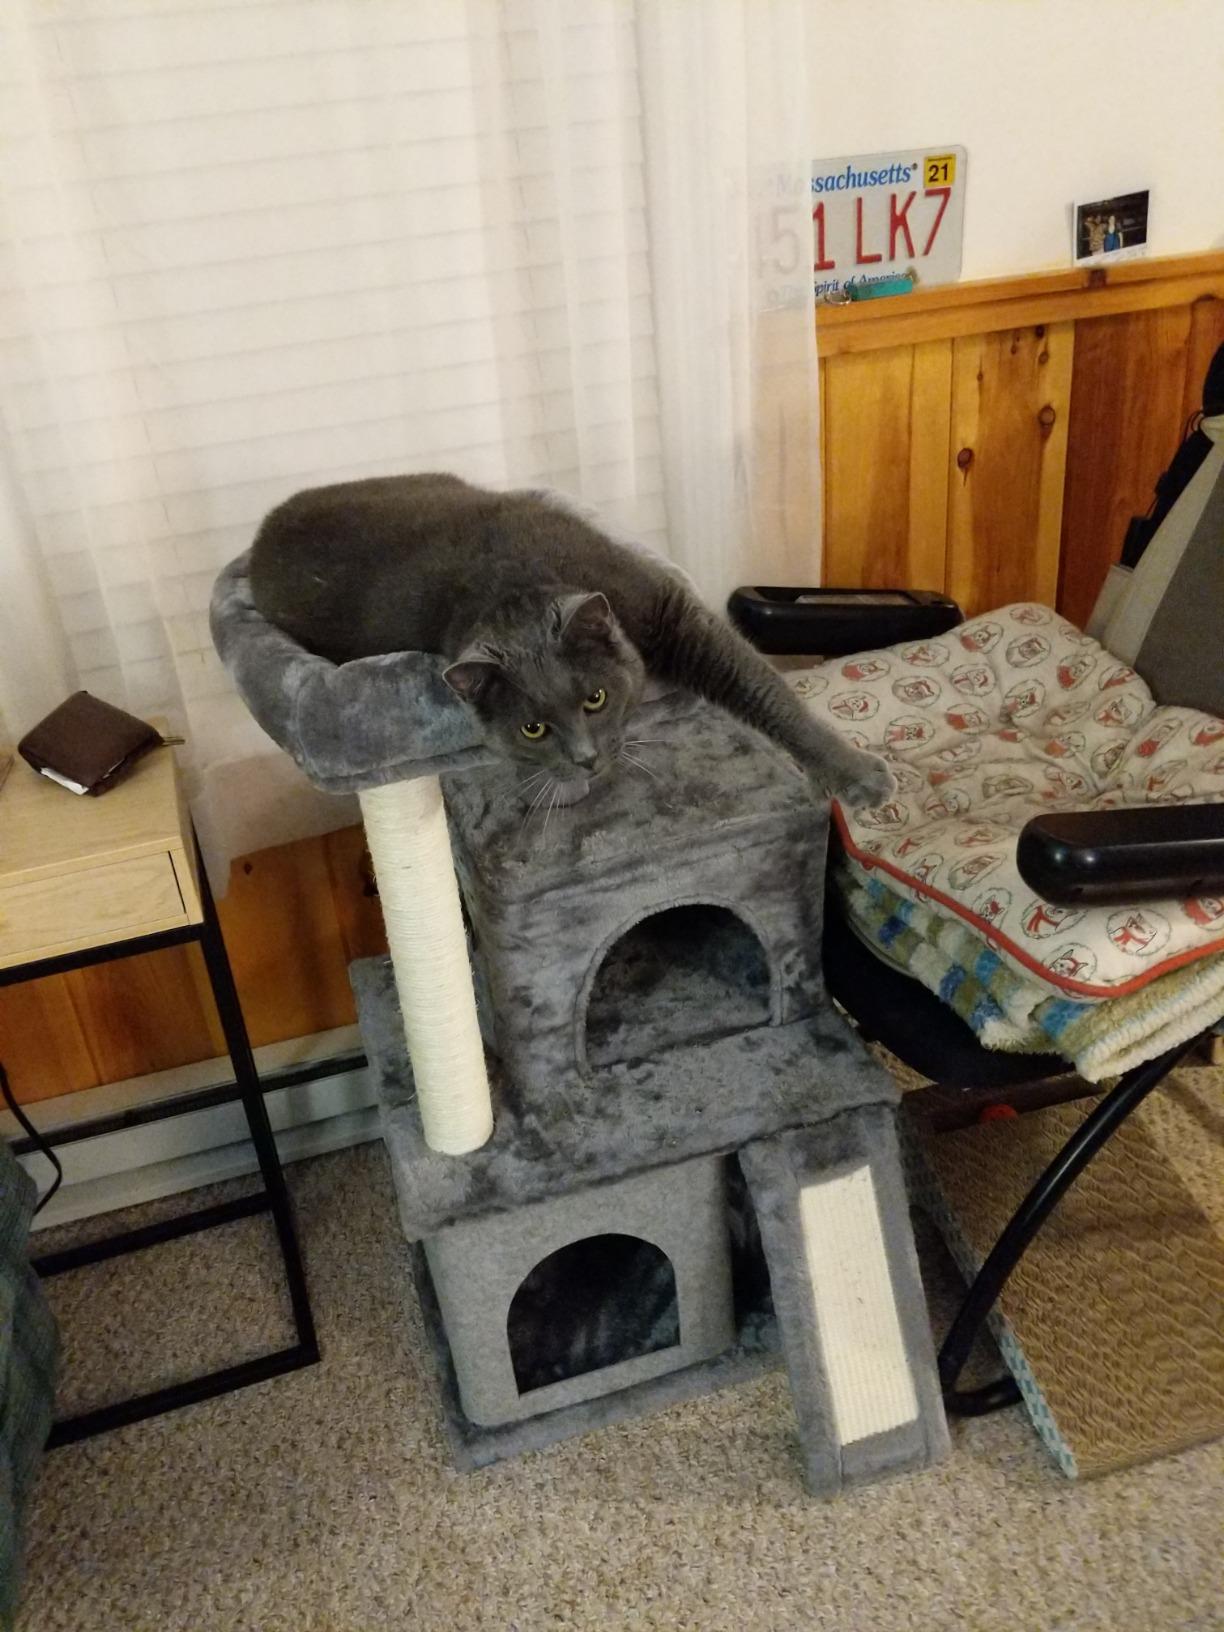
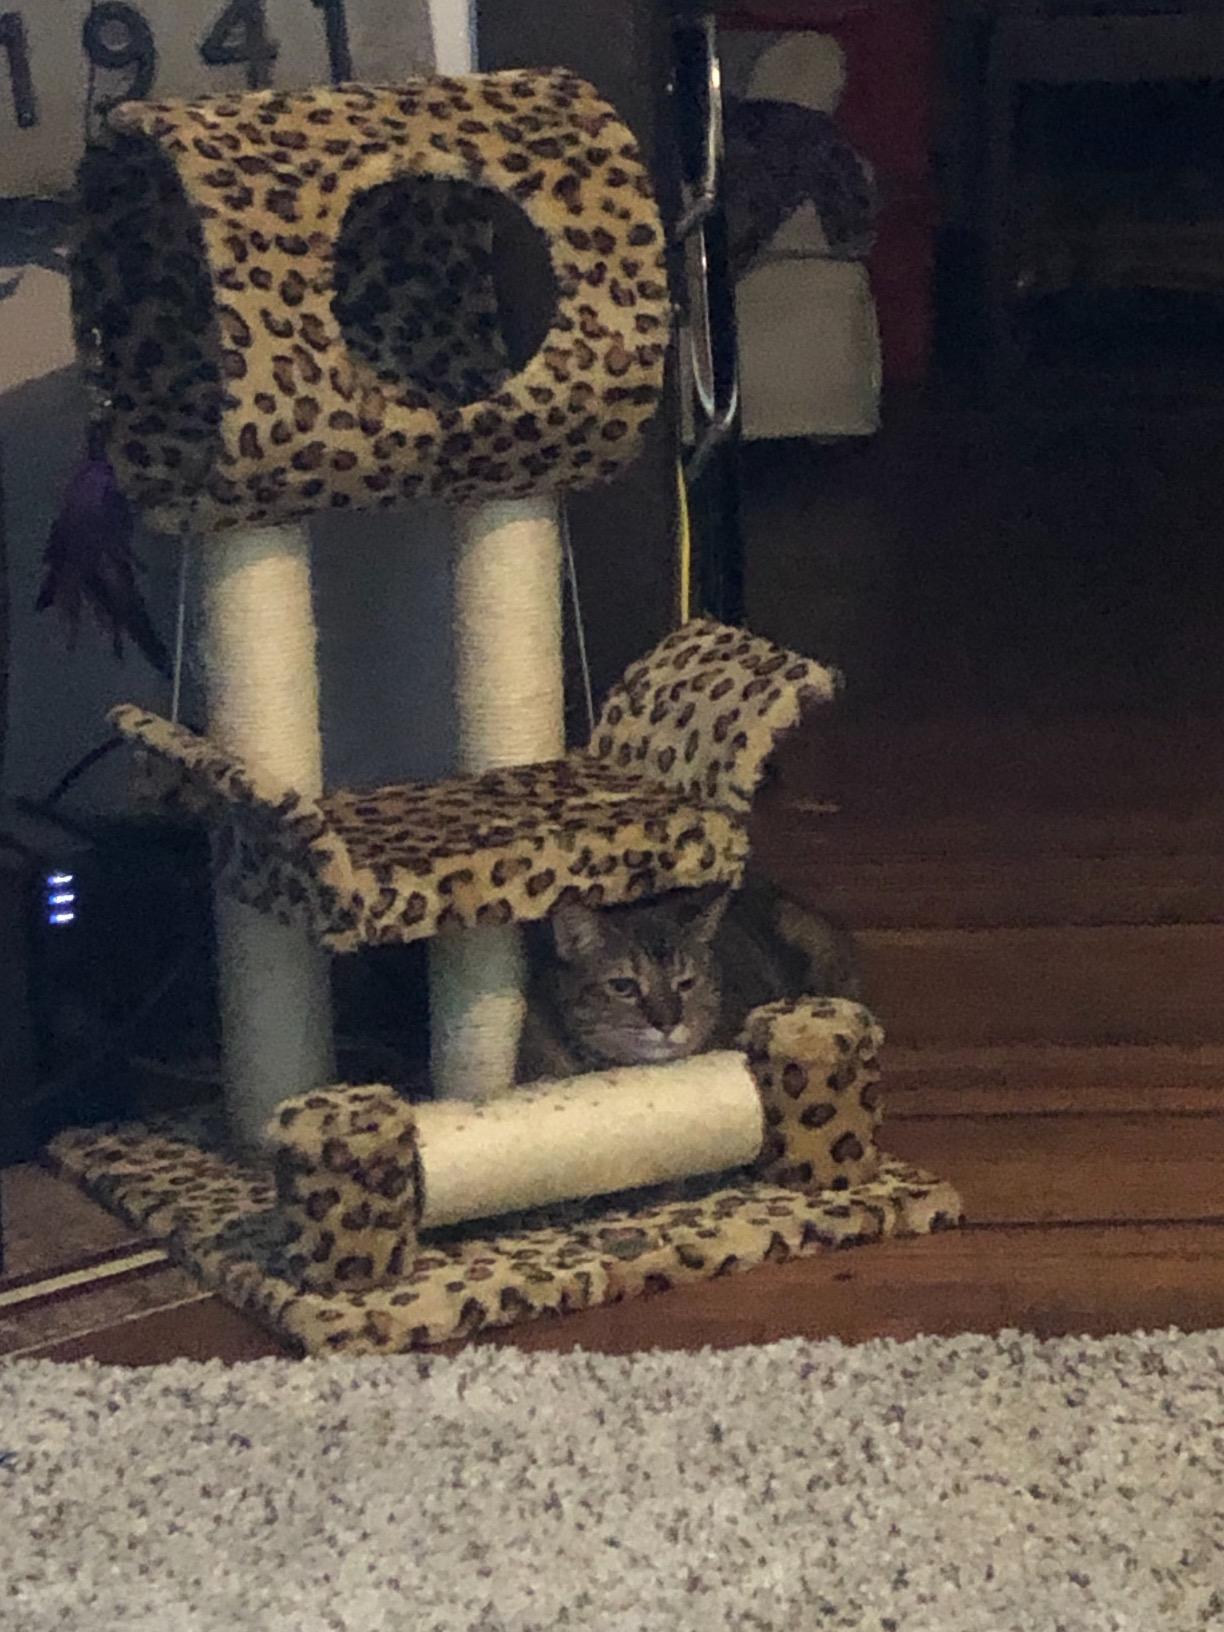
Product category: items_cat tree
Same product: no